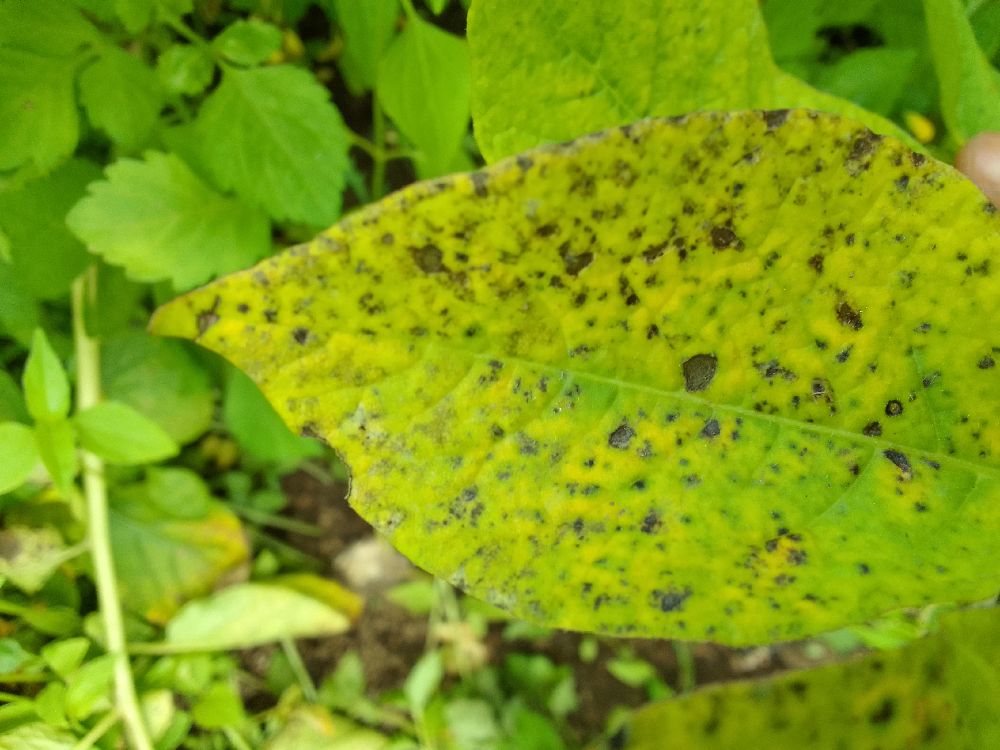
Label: Early blight